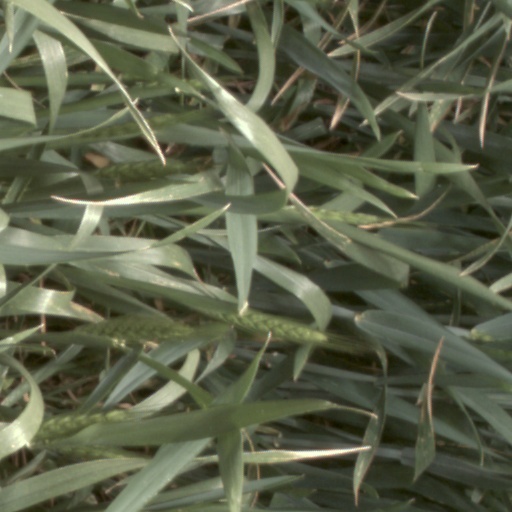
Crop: wheat